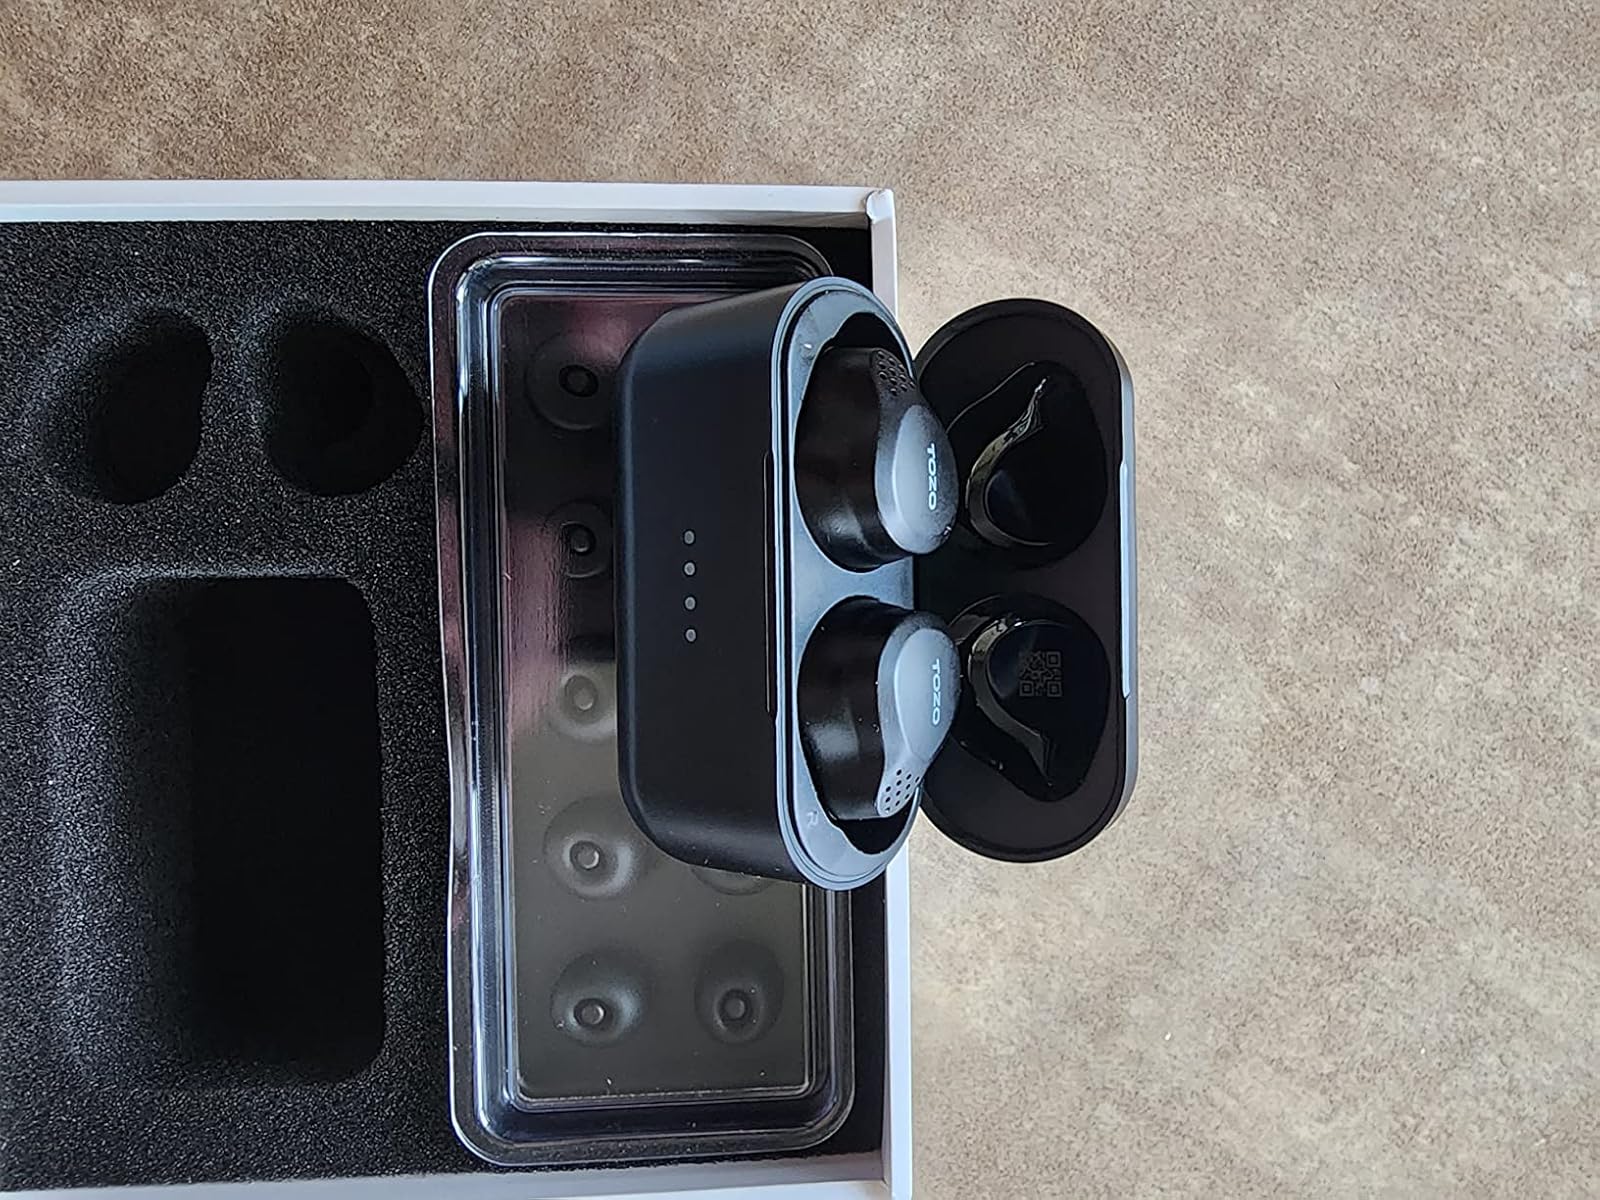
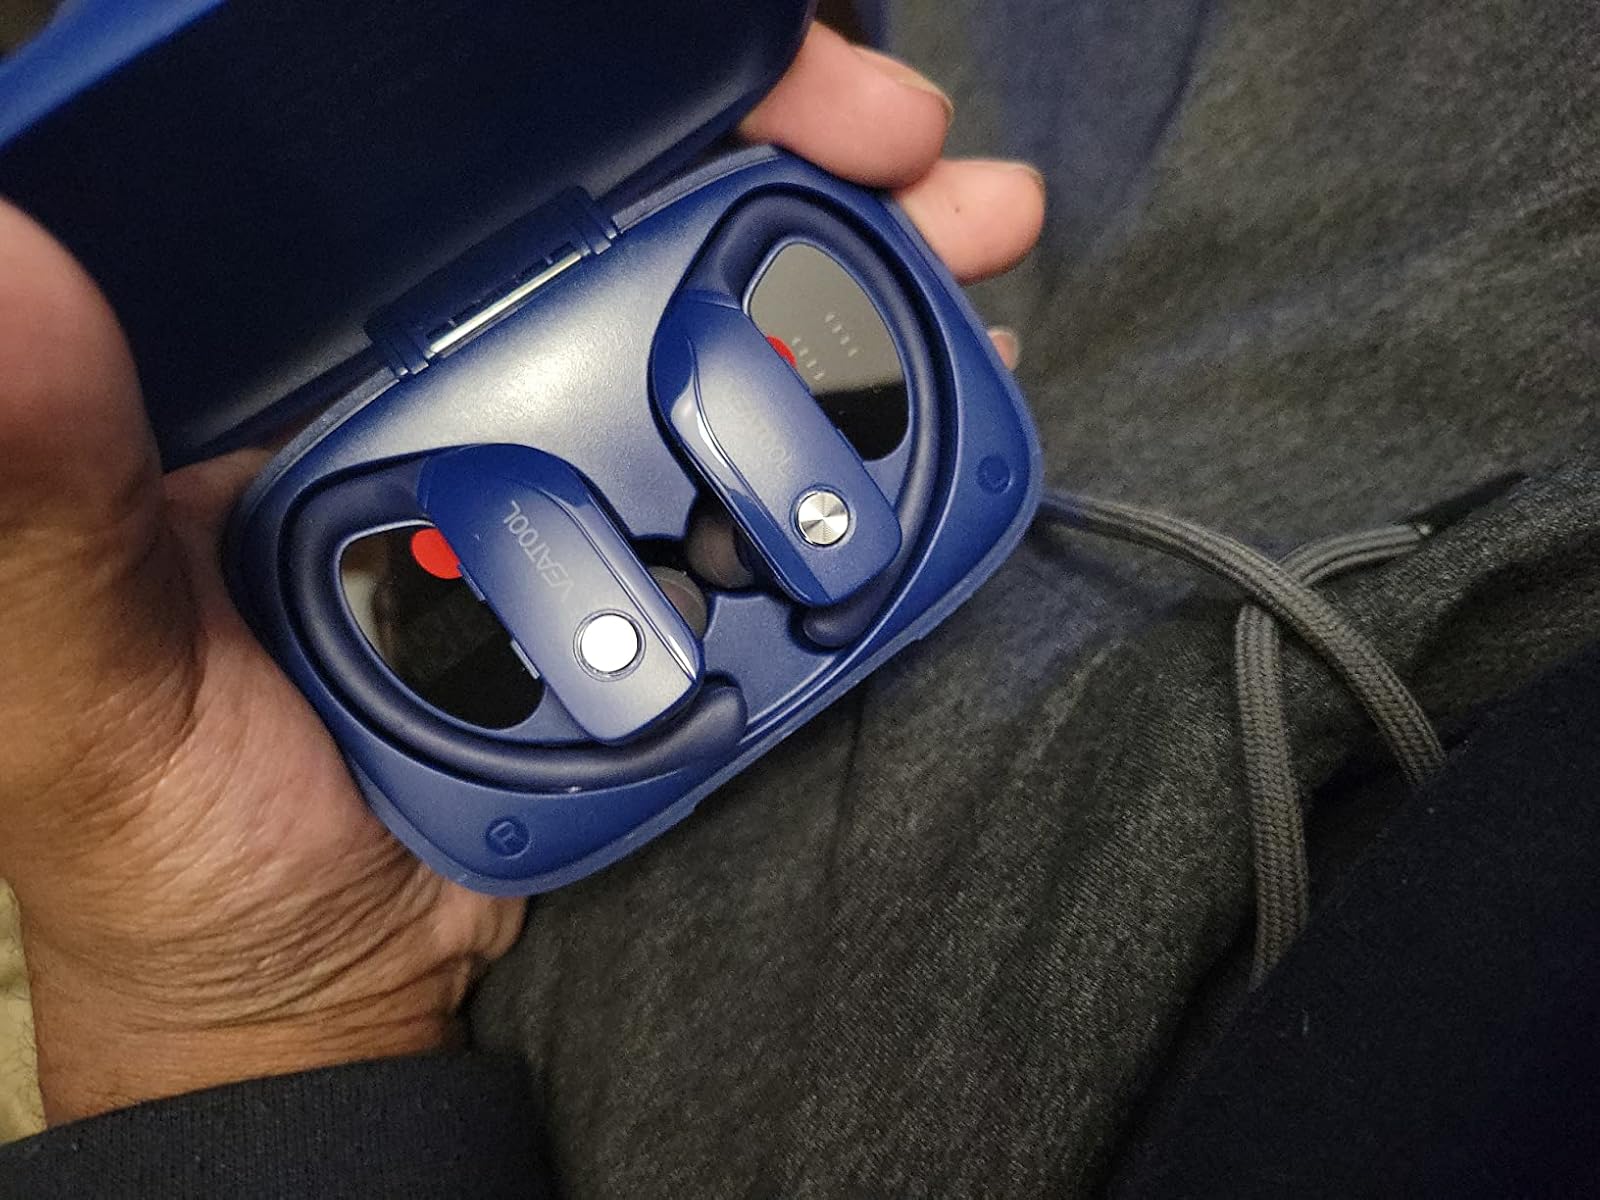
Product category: earbuds
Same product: no